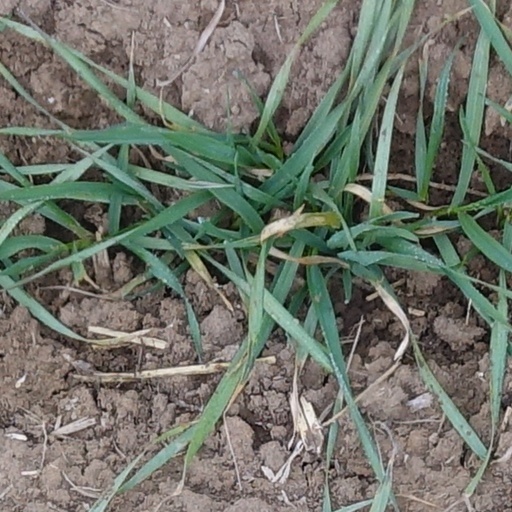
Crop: wheat